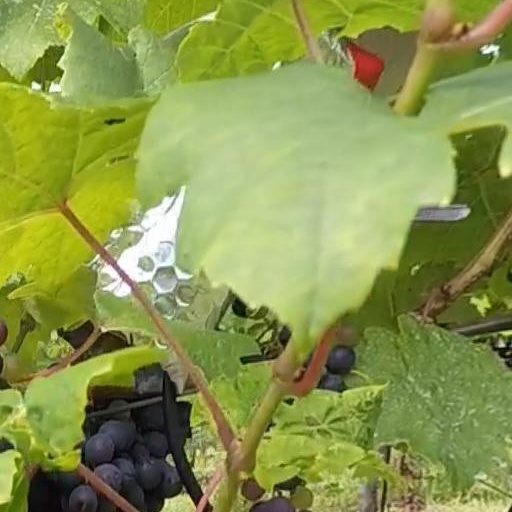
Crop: grape